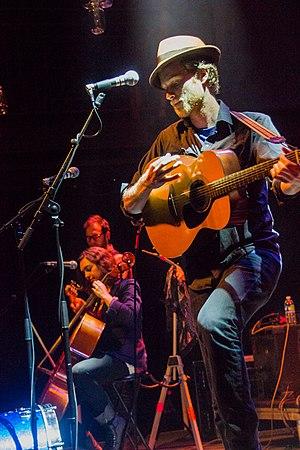
The Lumineers est un groupe de folk rock américain, originaire de Ramsey, dans le New Jersey. Le groupe est composé de Wesley Schultz au chant et à la guitare, Jeremiah Fraites à la batterie et Neyla Pekarek au violoncelle et au chant.